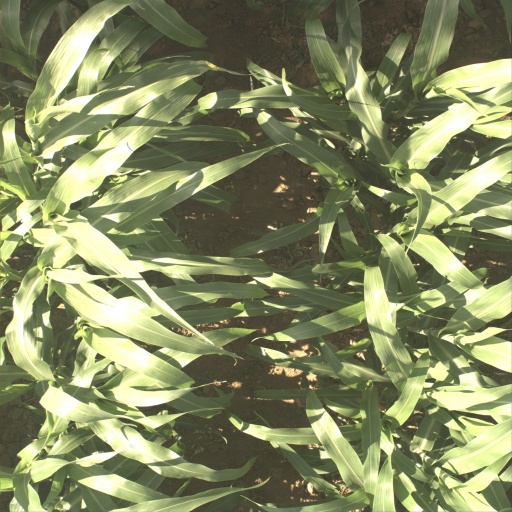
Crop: sorghum